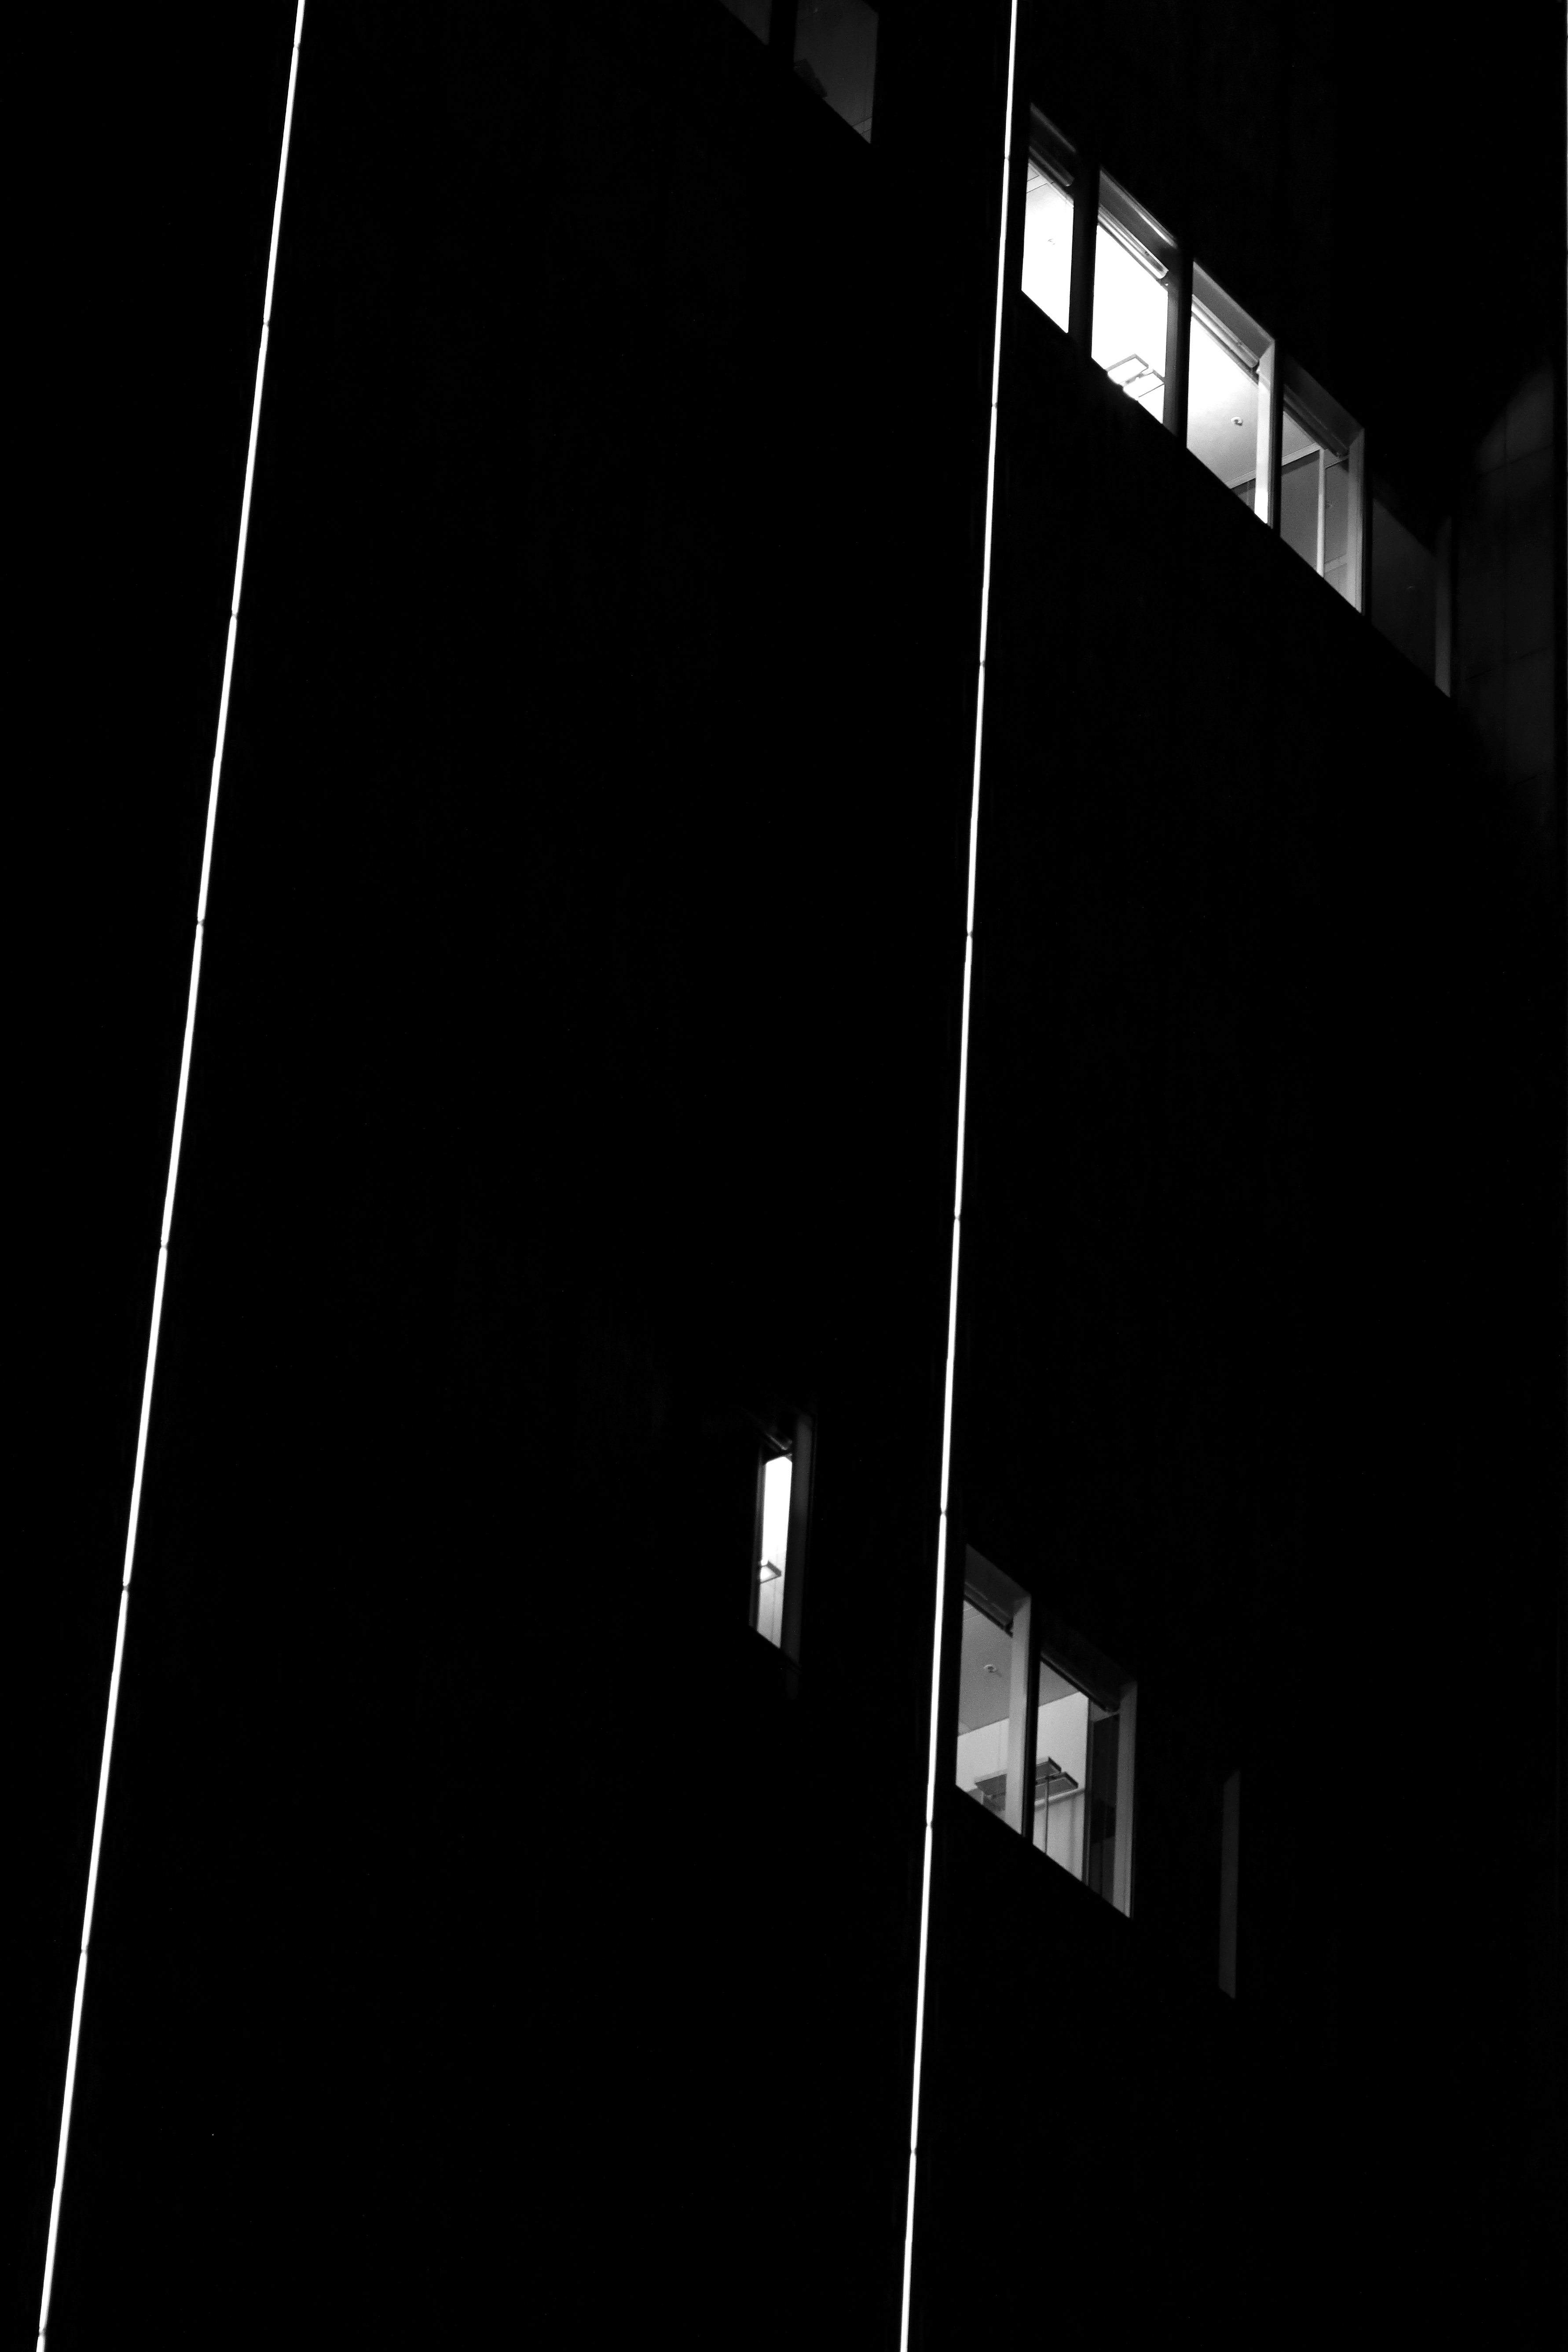
light, black and white, line, darkness, black, monochrome, lighting, bw, blackandwhite, blackwhite, germany, alemania, allemagne, sw, schwarzweiss, schwarzweis, shape, frankfurtmain, frankfurtammain, frankfurtam, frankfurtamain, germania, hesse, hassia, hessen, frankfurt, schwarzweissfotografie, schwarzweisfotografie, screenshot, monochrome photography